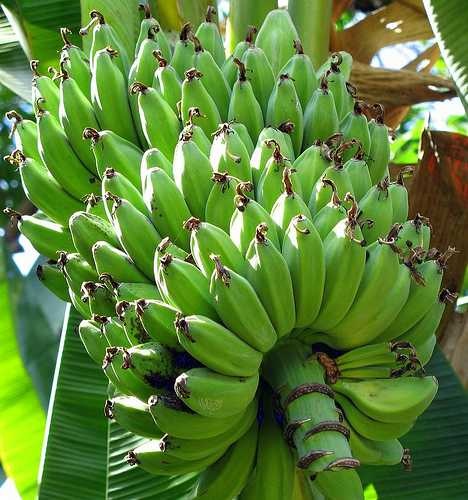
Label: Banana